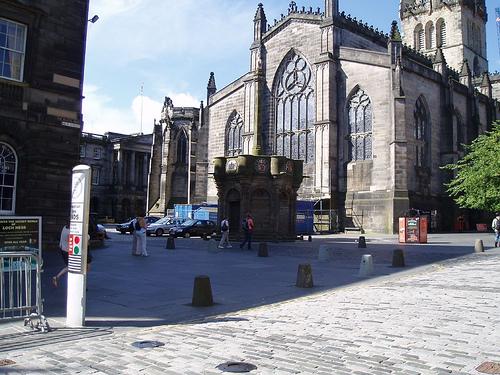
Weather: snow or frosty